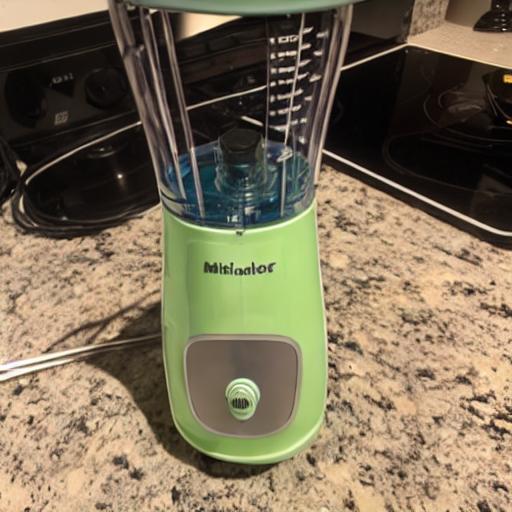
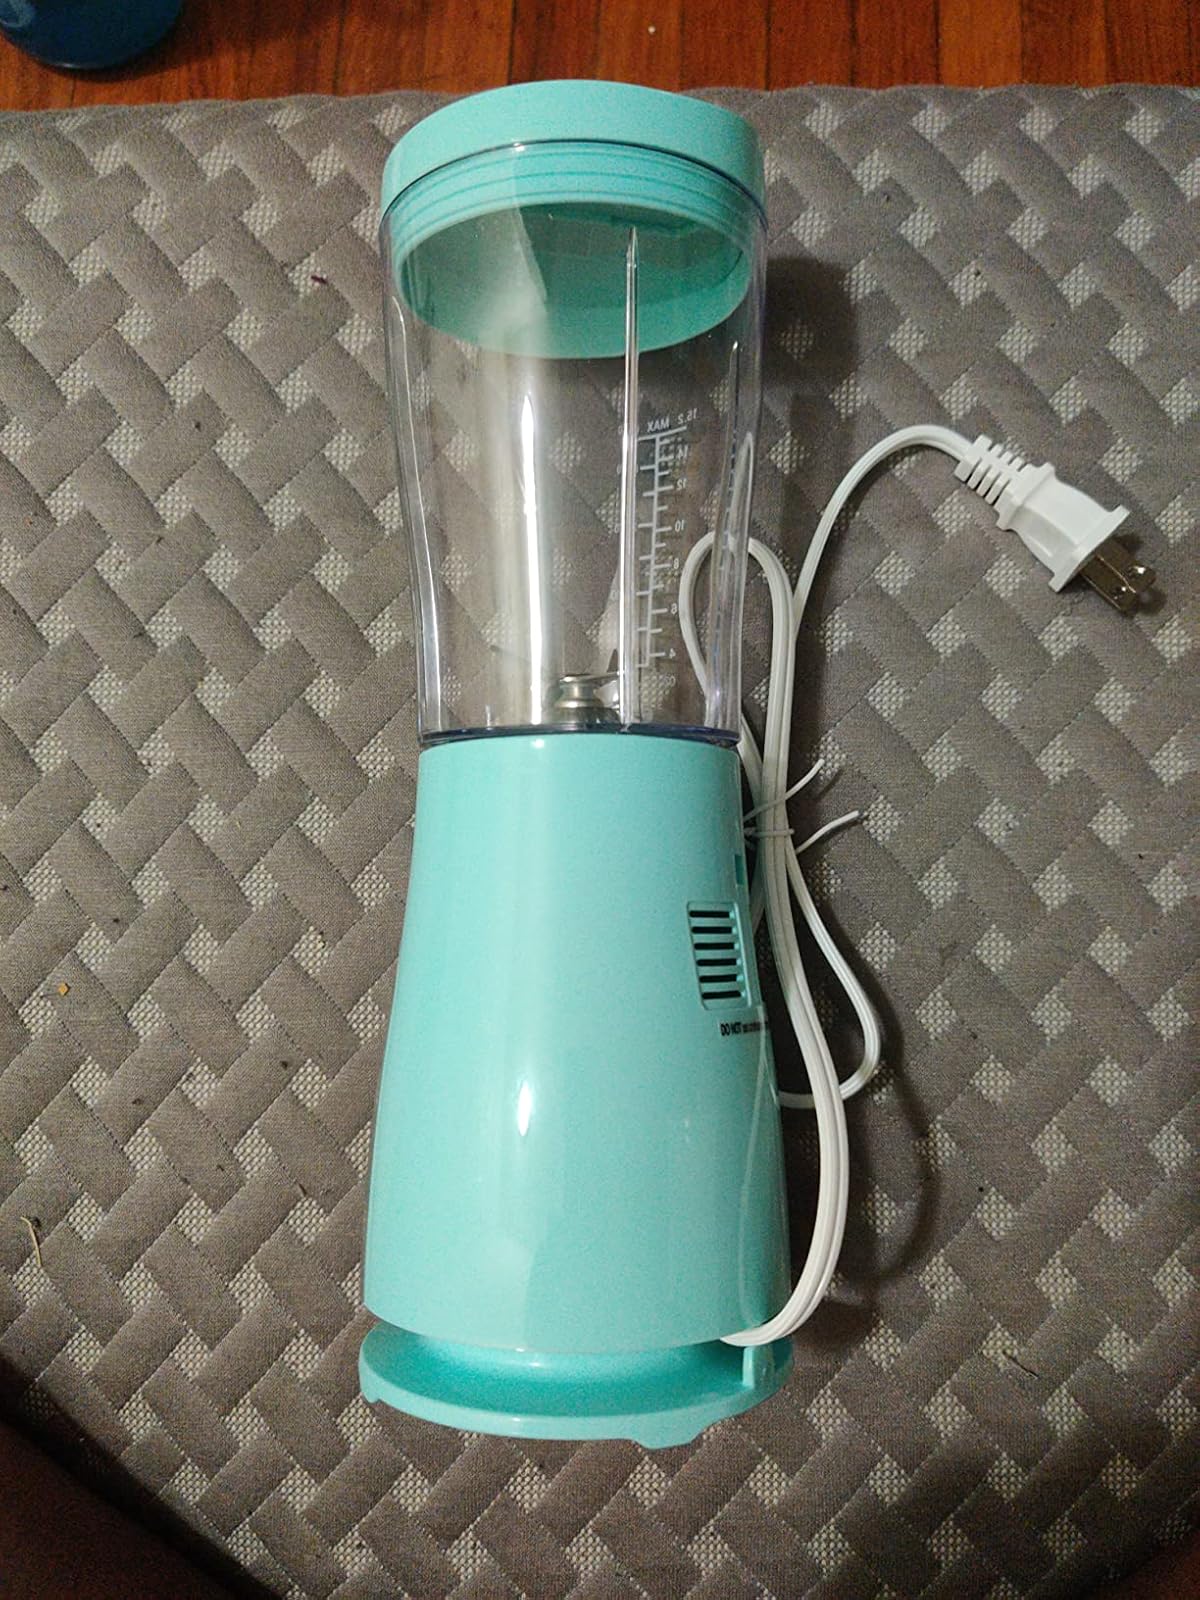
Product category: items_blender
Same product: no